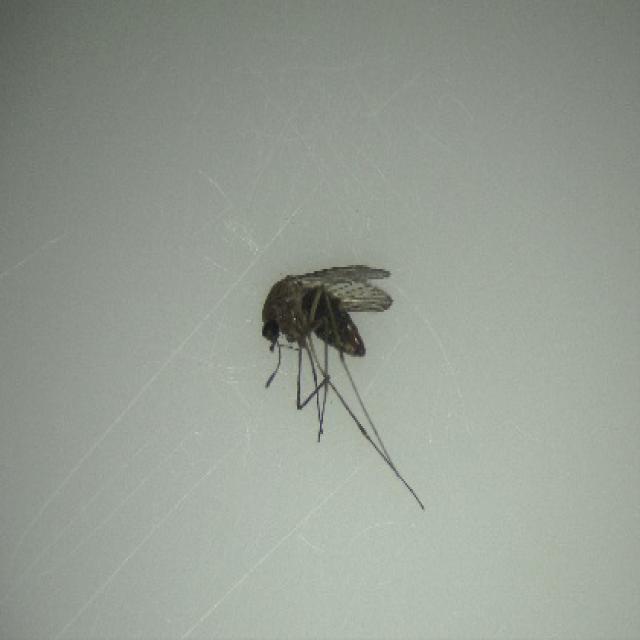
Species: culex_tritaeniorhynchus